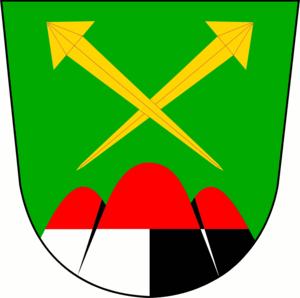
Běštín est une commune du district de Beroun, dans la région de Bohême-Centrale, en Tchéquie. Sa population s'élevait à 320 habitants en 2020.